Cockburn (surname)

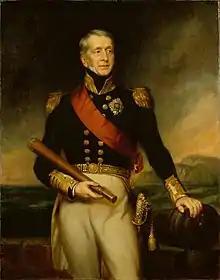
Admiral Sir George Cockburn, 10th Baronet Cockburn of Langton

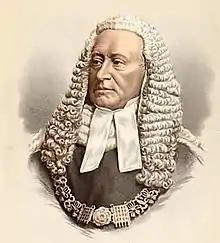
Sir Alexander Cockburn, Lord Chief Justice, 12th Baronet Cockburn of Langton

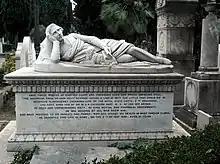
Devereux Plantagenet Cockburn; † 1850 (in Rome)

There have been two Cockburn Baronetcies in the Baronetage of Nova Scotia.